Don Walsh (footballer)

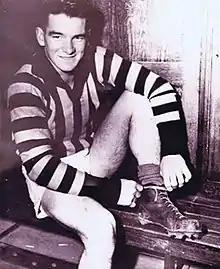
Walsh during his Collingwood career

Don Walsh (25 August 1934 – 2 March 2016) was an Australian rules footballer who played for the Collingwood Football Club in the Victorian Football League (VFL).